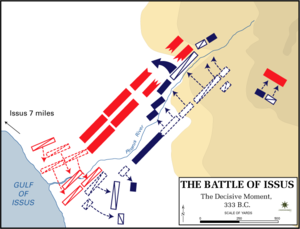
La bataille d'Issos s'est déroulée le 1ᵉʳ novembre 333 av. J.-C. dans l'antique Cilicie. Elle oppose l'armée d'Alexandre le Grand à celle de Darius III. L'armée macédonienne remporte une victoire décisive sur l'armée perse commandée par Darius en personne. Cette bataille voit la victoire d'Alexandre qui peut poursuivre sa conquête vers la Phénicie puis l'Égypte.